List of Norwich City F.C. managers

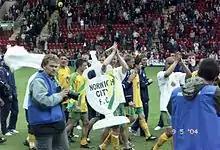
Footballers celebrating with a large cardboard fake trophy

O'Neill's tenure lasted just six months; he resigned after a dispute with chairman Robert Chase over Chase's refusal to permit O'Neill to spend significant sums on strengthening the squad. According to O'Neill, the tipping point was the refusal of Chase to permit the purchase of Dean Windass. Soon after O'Neill's resignation, Chase stepped down after protests from supporters, who complained that he kept selling the club's best players, refused to reinvest in new players and consequently was to blame for relegation.